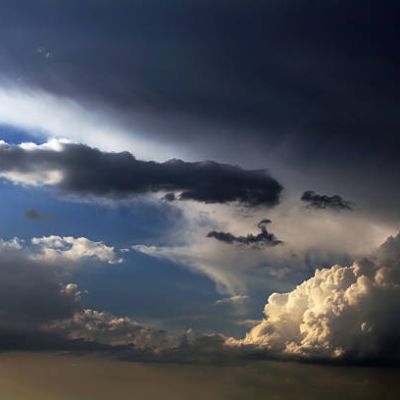
Cloud type: Nimbostratus (Ns)